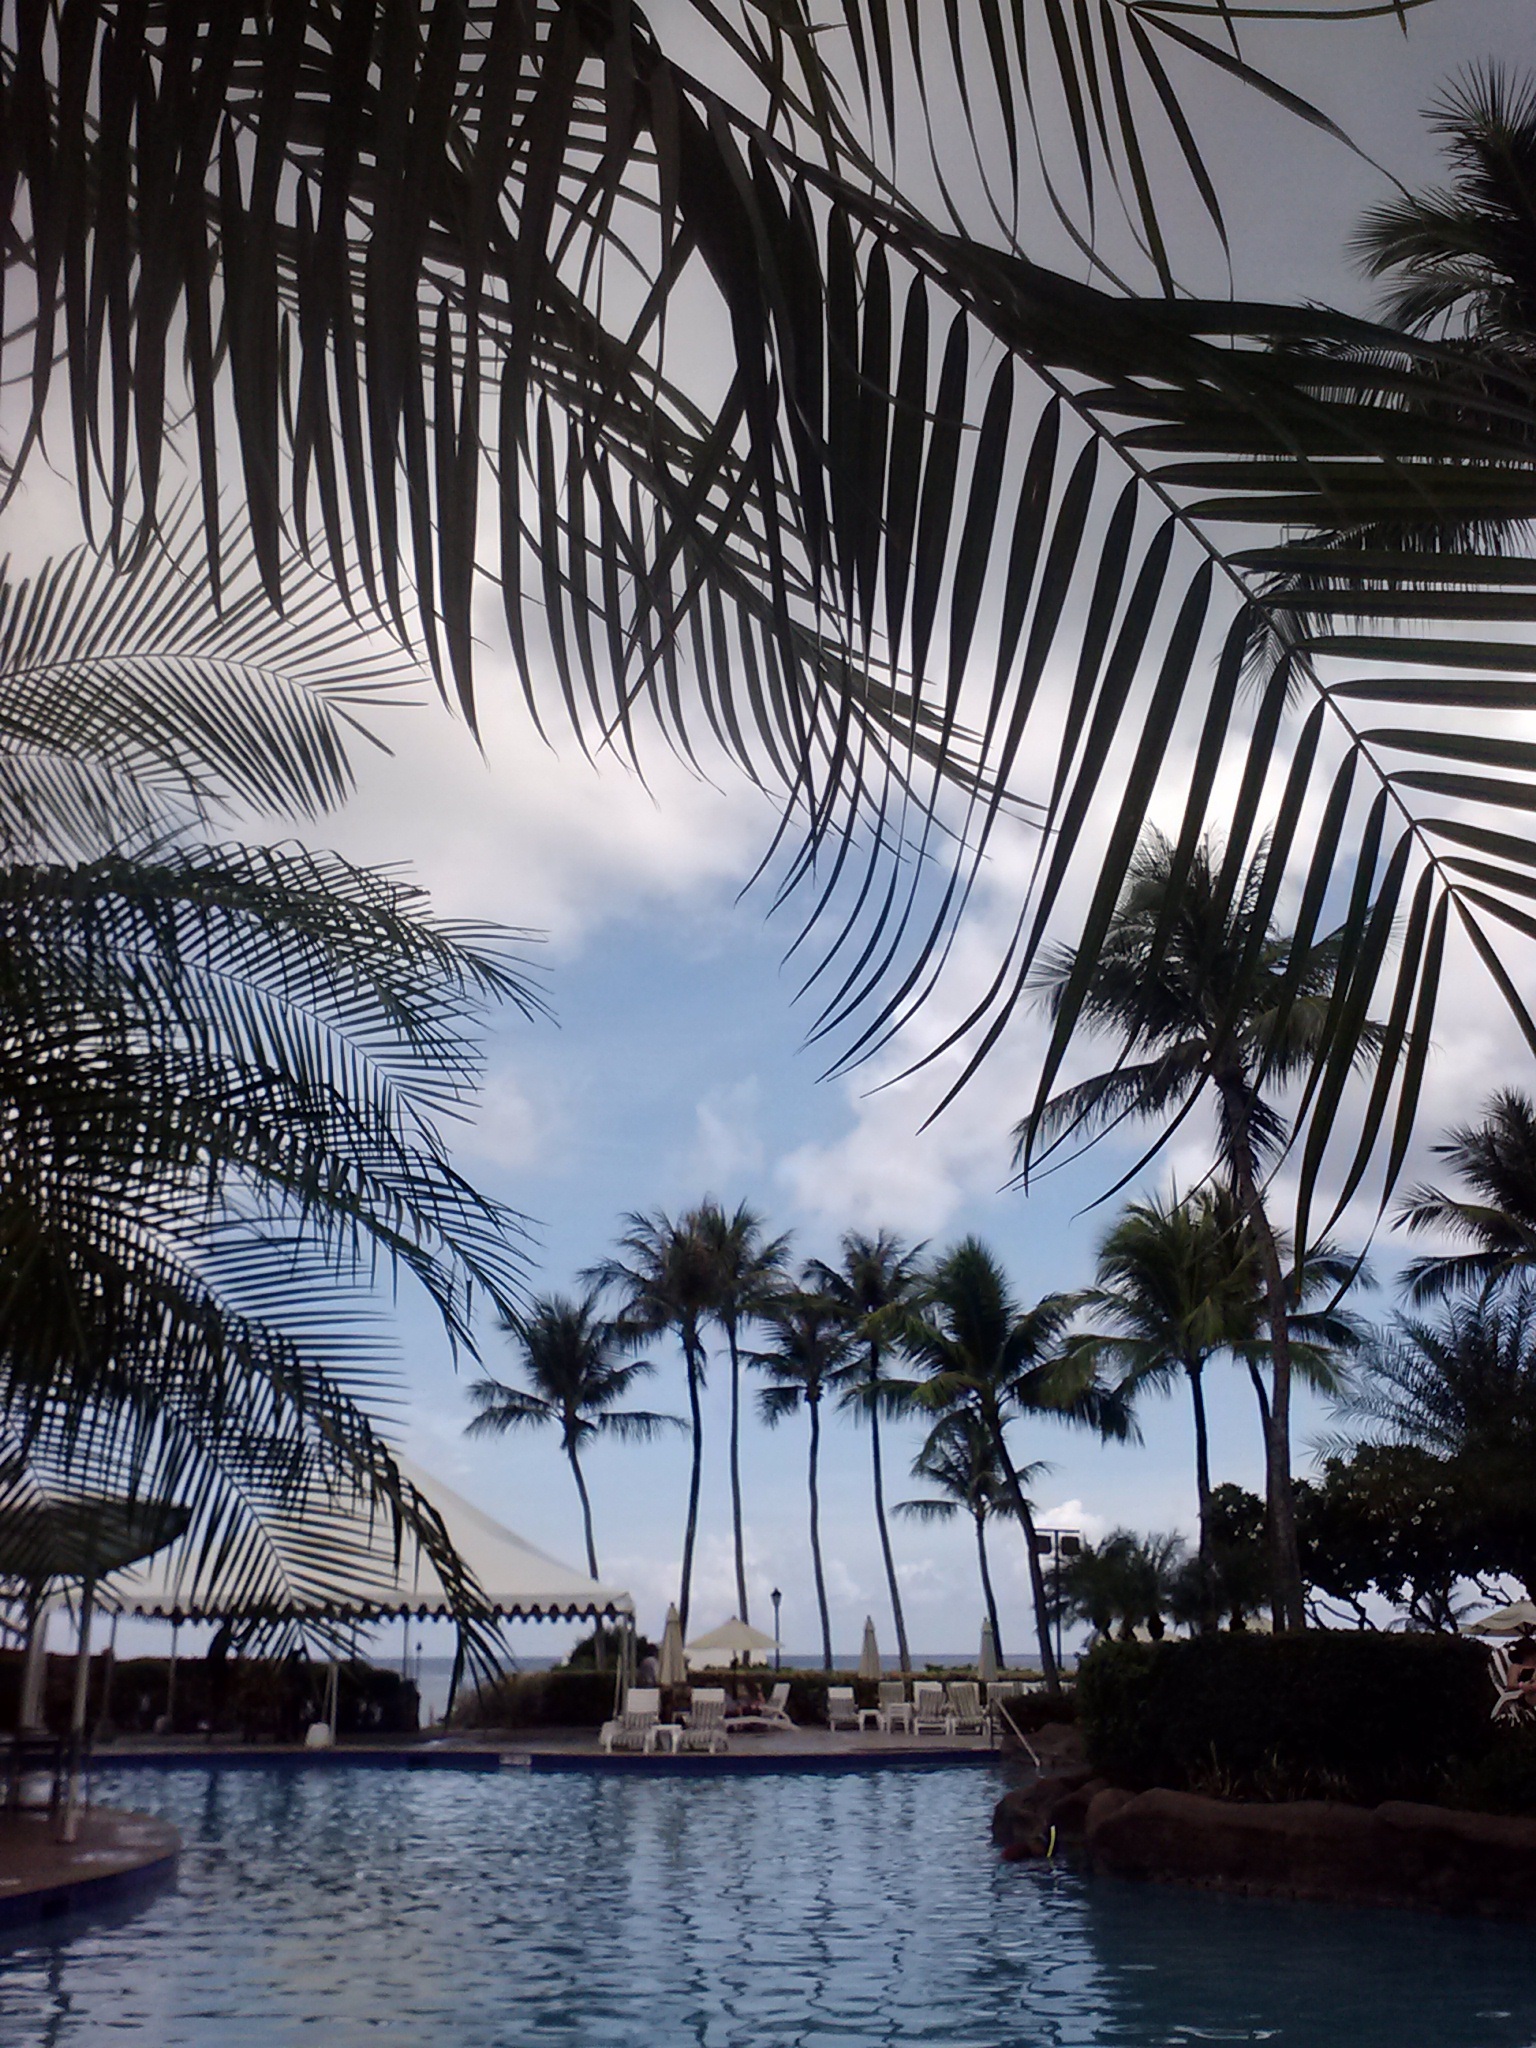
landscape, sea, tree, water, ocean, summer, pool, swim, evening, reflection, swimming pool, swimming, palms, tropics, guam, woody plant, arecales, palm family